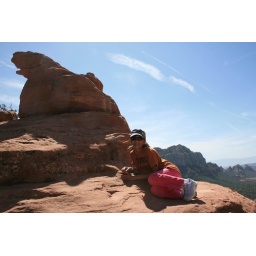
One of the few red rock mountains in Sedona.